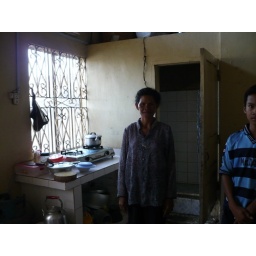
The orphanage cook in their kitchen -- the dooway is to the one bathroom (for 31 kids)